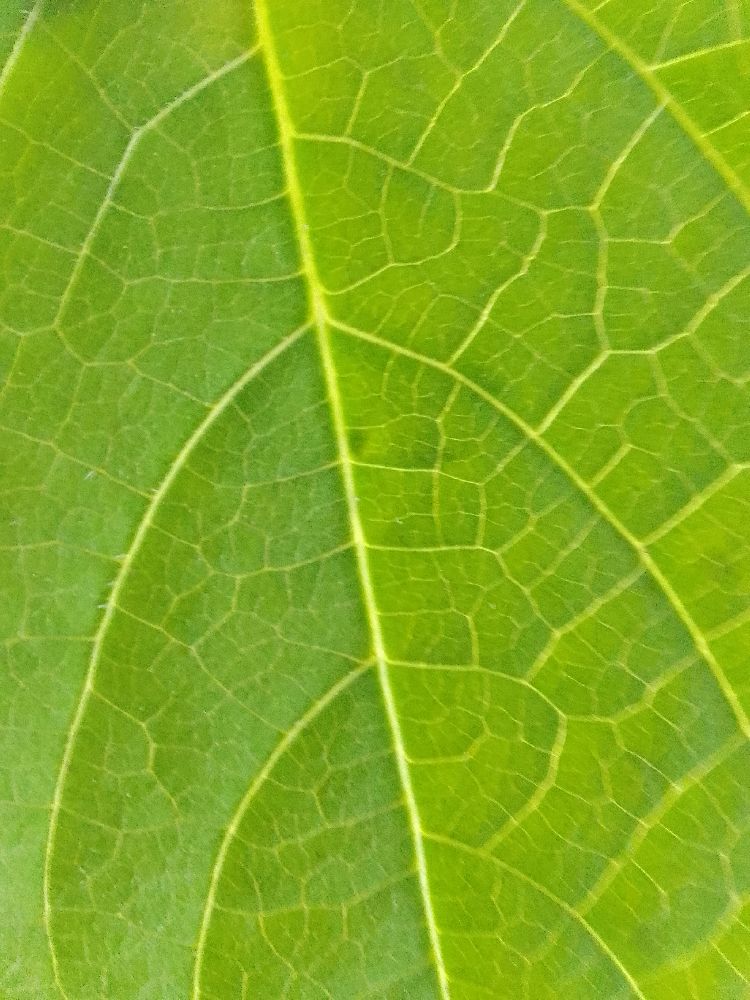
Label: healthy